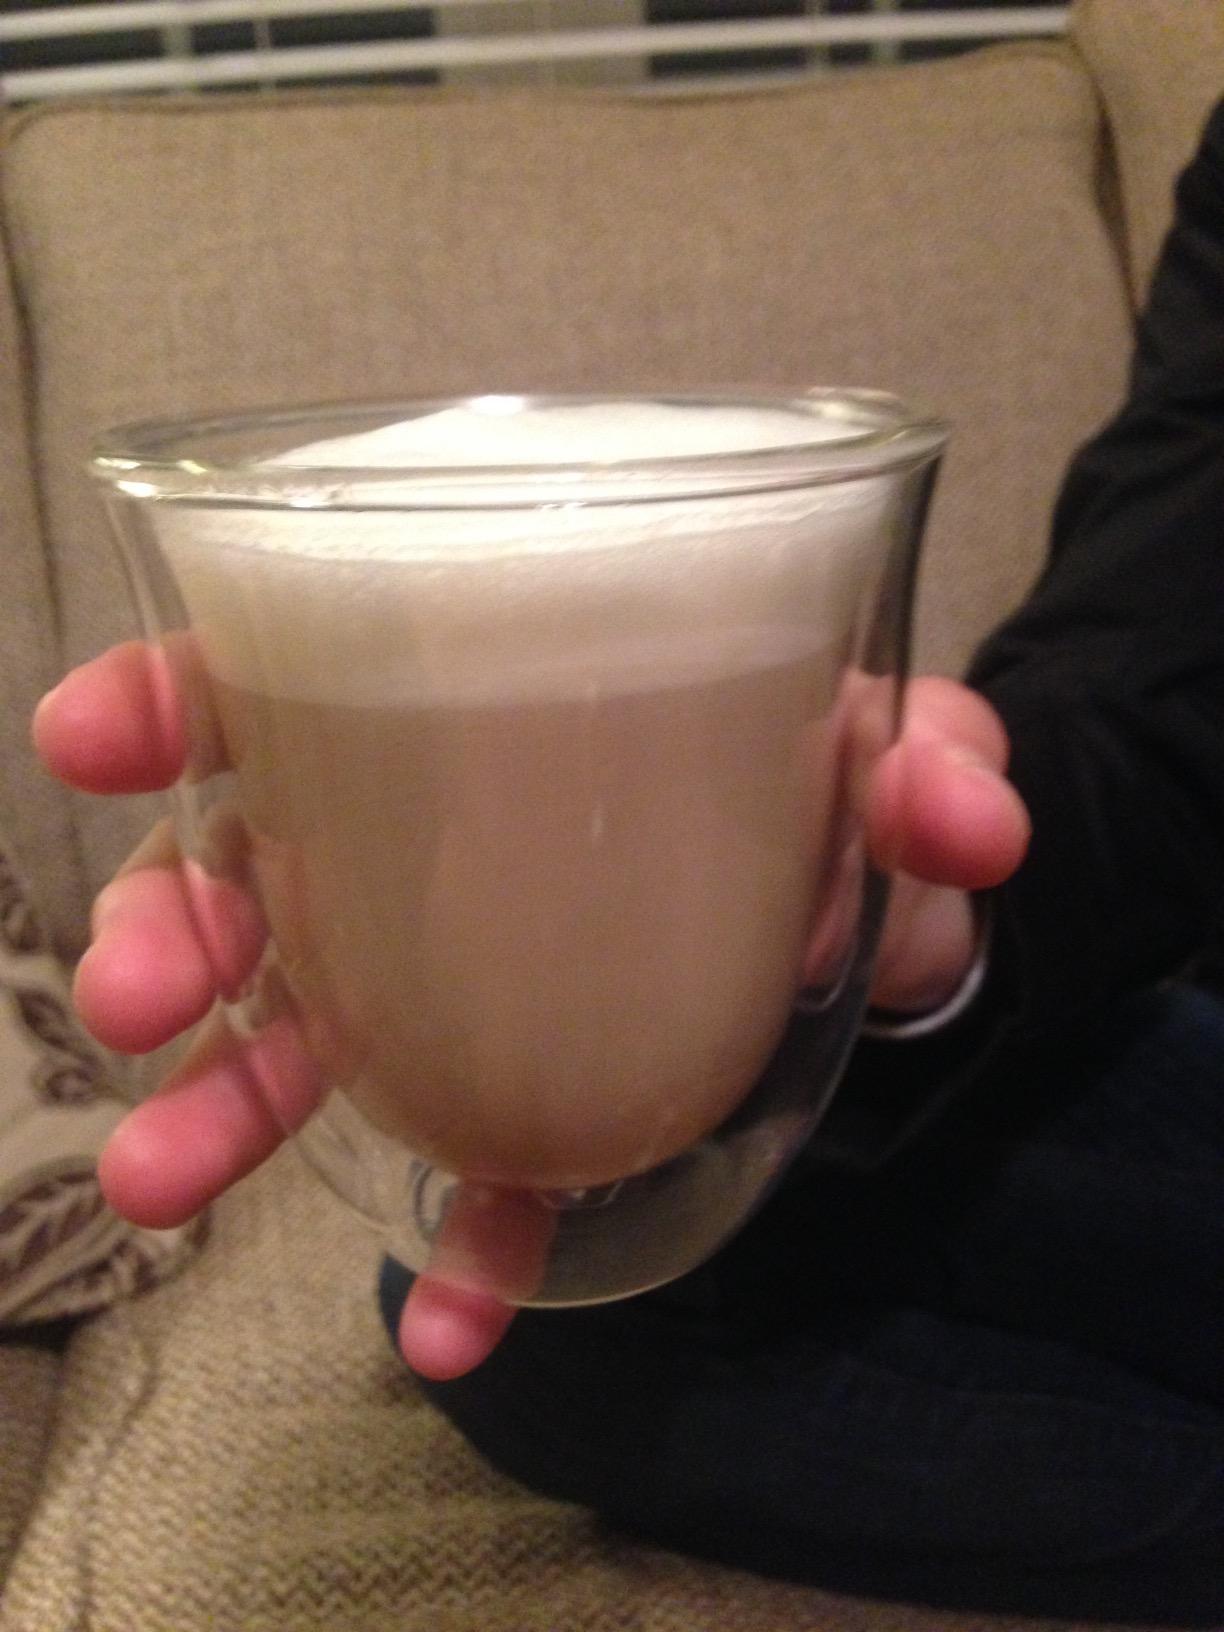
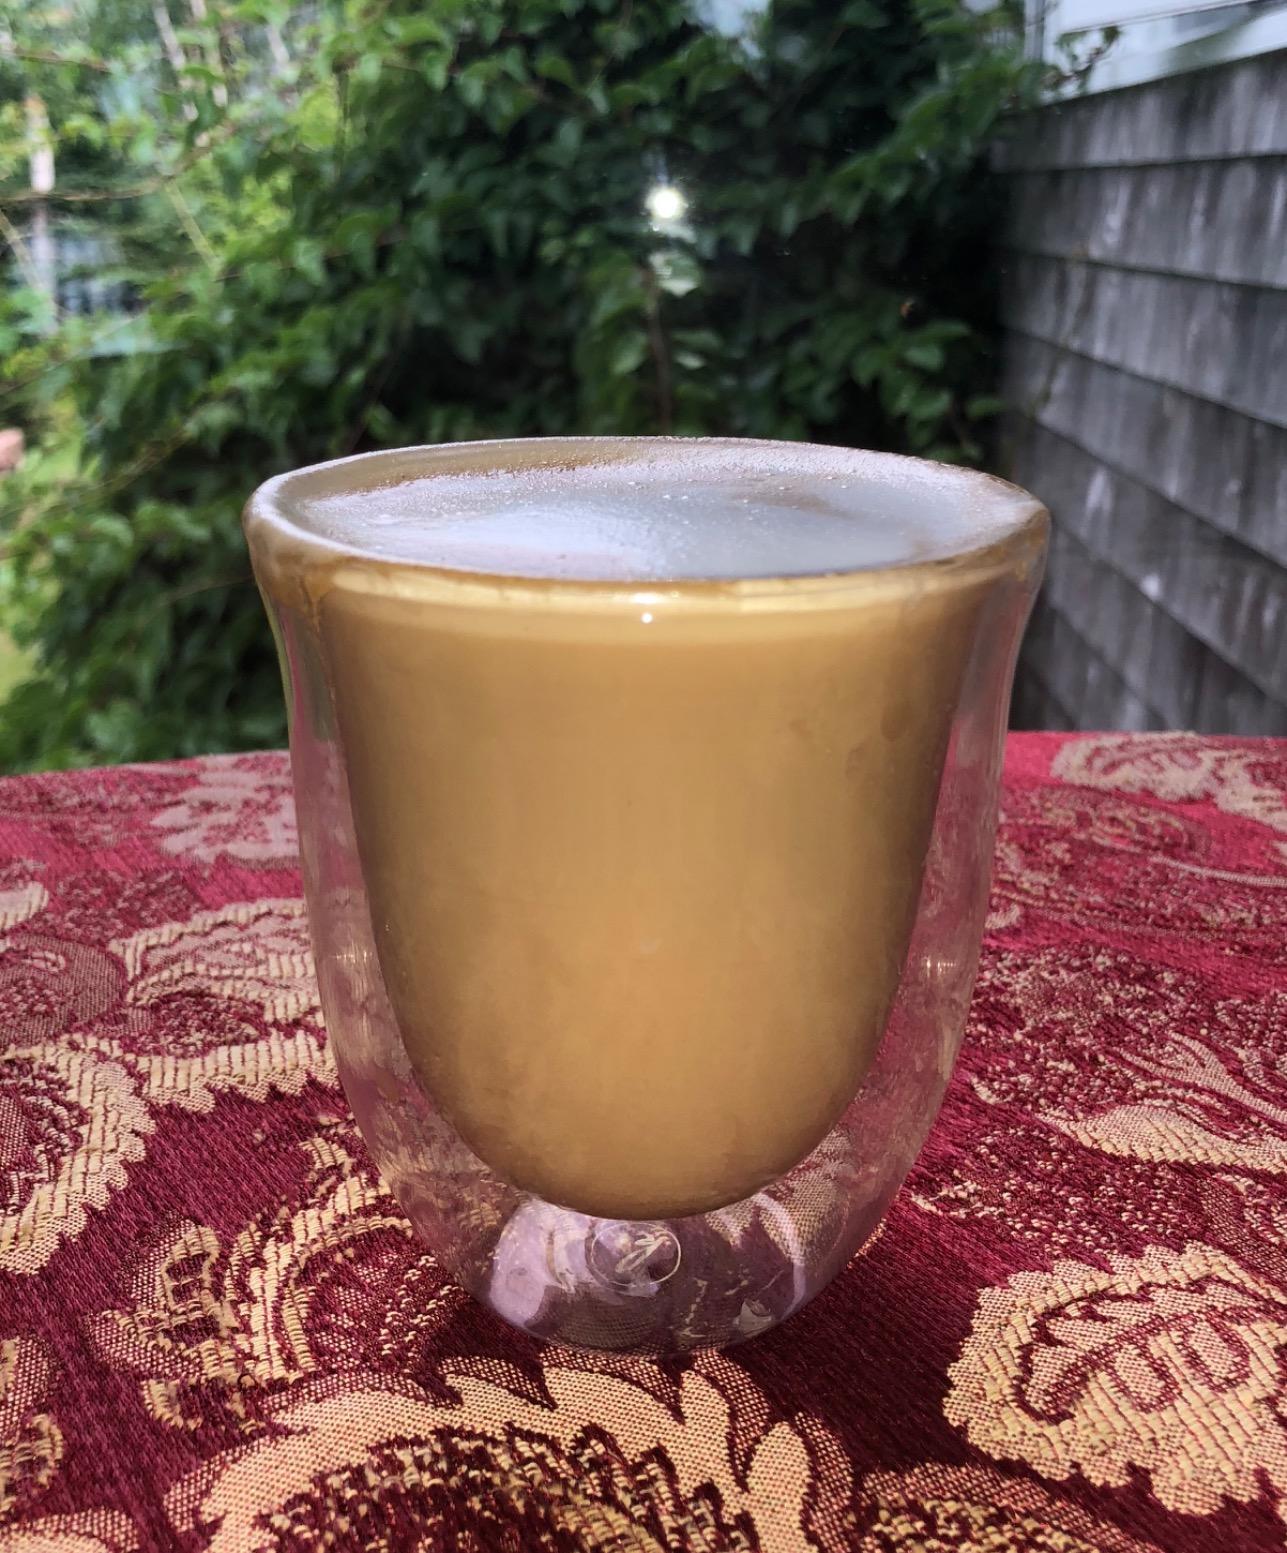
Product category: items_mug
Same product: yes